Arum maculatum

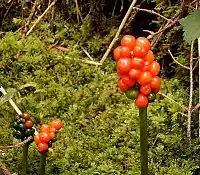
Poisonous berries

Arum maculatum, commonly known as cuckoopint, jack-in-the-pulpit and other names (see common names), is a woodland flowering plant species in the family Araceae. It is native across most of Europe, as well as Eastern Turkey and the Caucasus.